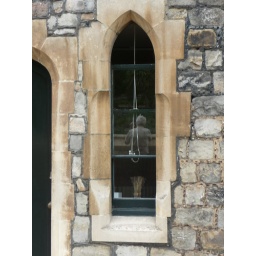
We went on a coach trip to Windsor in August 2009. We're now walking in Windsor Castle grounds. Windsor Castle, Windsor, Berkshire.